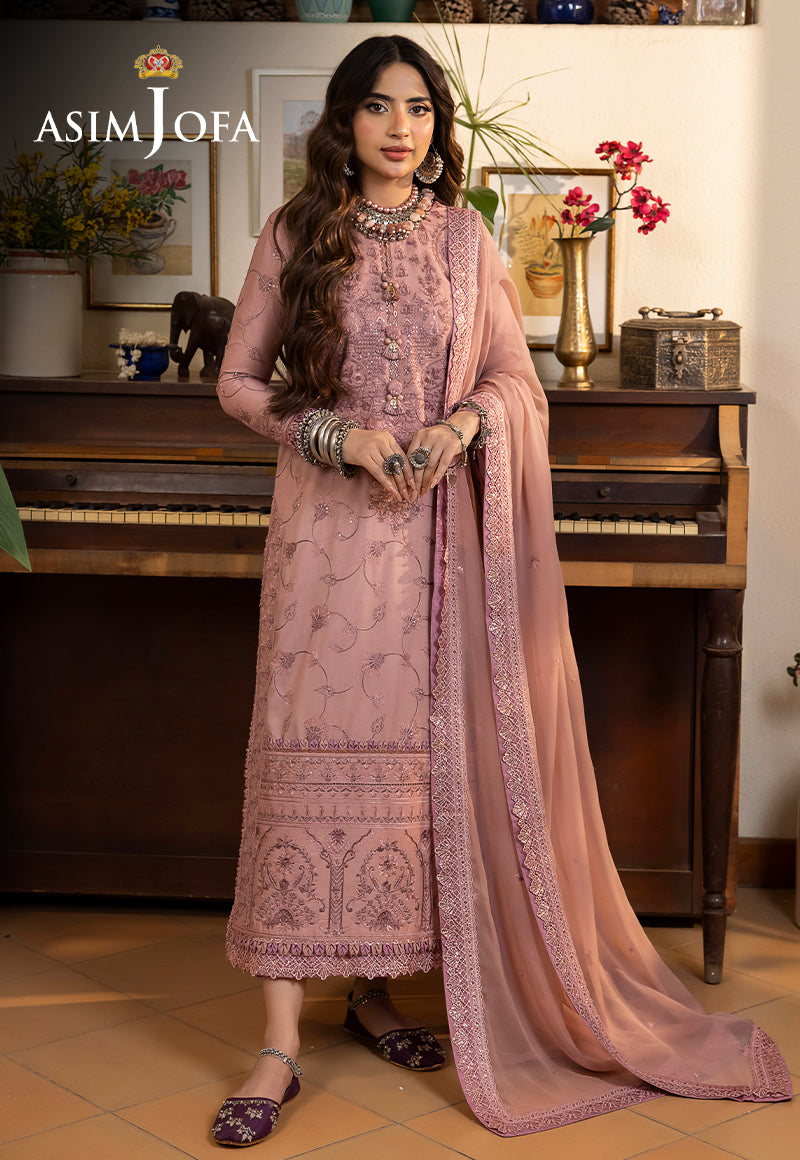
pink embroidered salwar suit